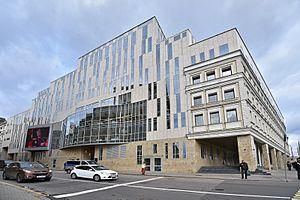
Le Théâtre-studio d'Oleg Tabakov ou Tabakerka est un théâtre de Moscou, fondé en 1987 par le metteur en scène Oleg Tabakov. Il comprend deux salles de spectacle, un atelier de création de costumes et d'accessoires de scène et une école d'art dramatique. Son nom Tabakerka, dérivé du nom de famille de son créateur, signifie littéralement la « tabatière ».